Beverley railway station

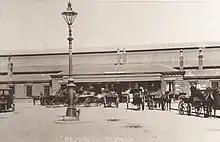
The station in , when there was a canopy in front of the entrance

Beverley station was opened in October 1846 by the York and North Midland Railway leased Bridlington branch of the Hull and Selby Railway. The original station was designed by G. T. Andrews.